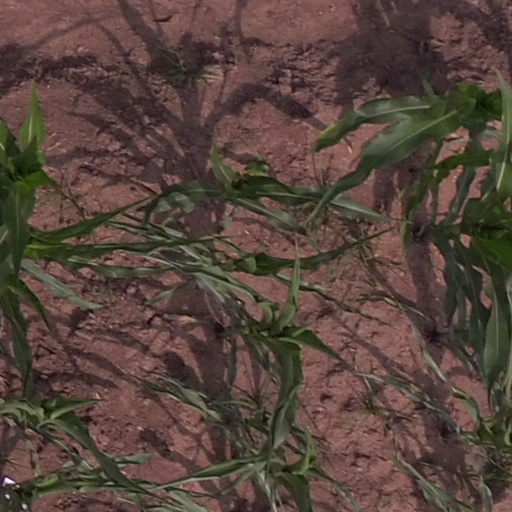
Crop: maize; corn